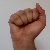
The image shows a hand gesture representing the letter 'A' in Indian Sign Language.